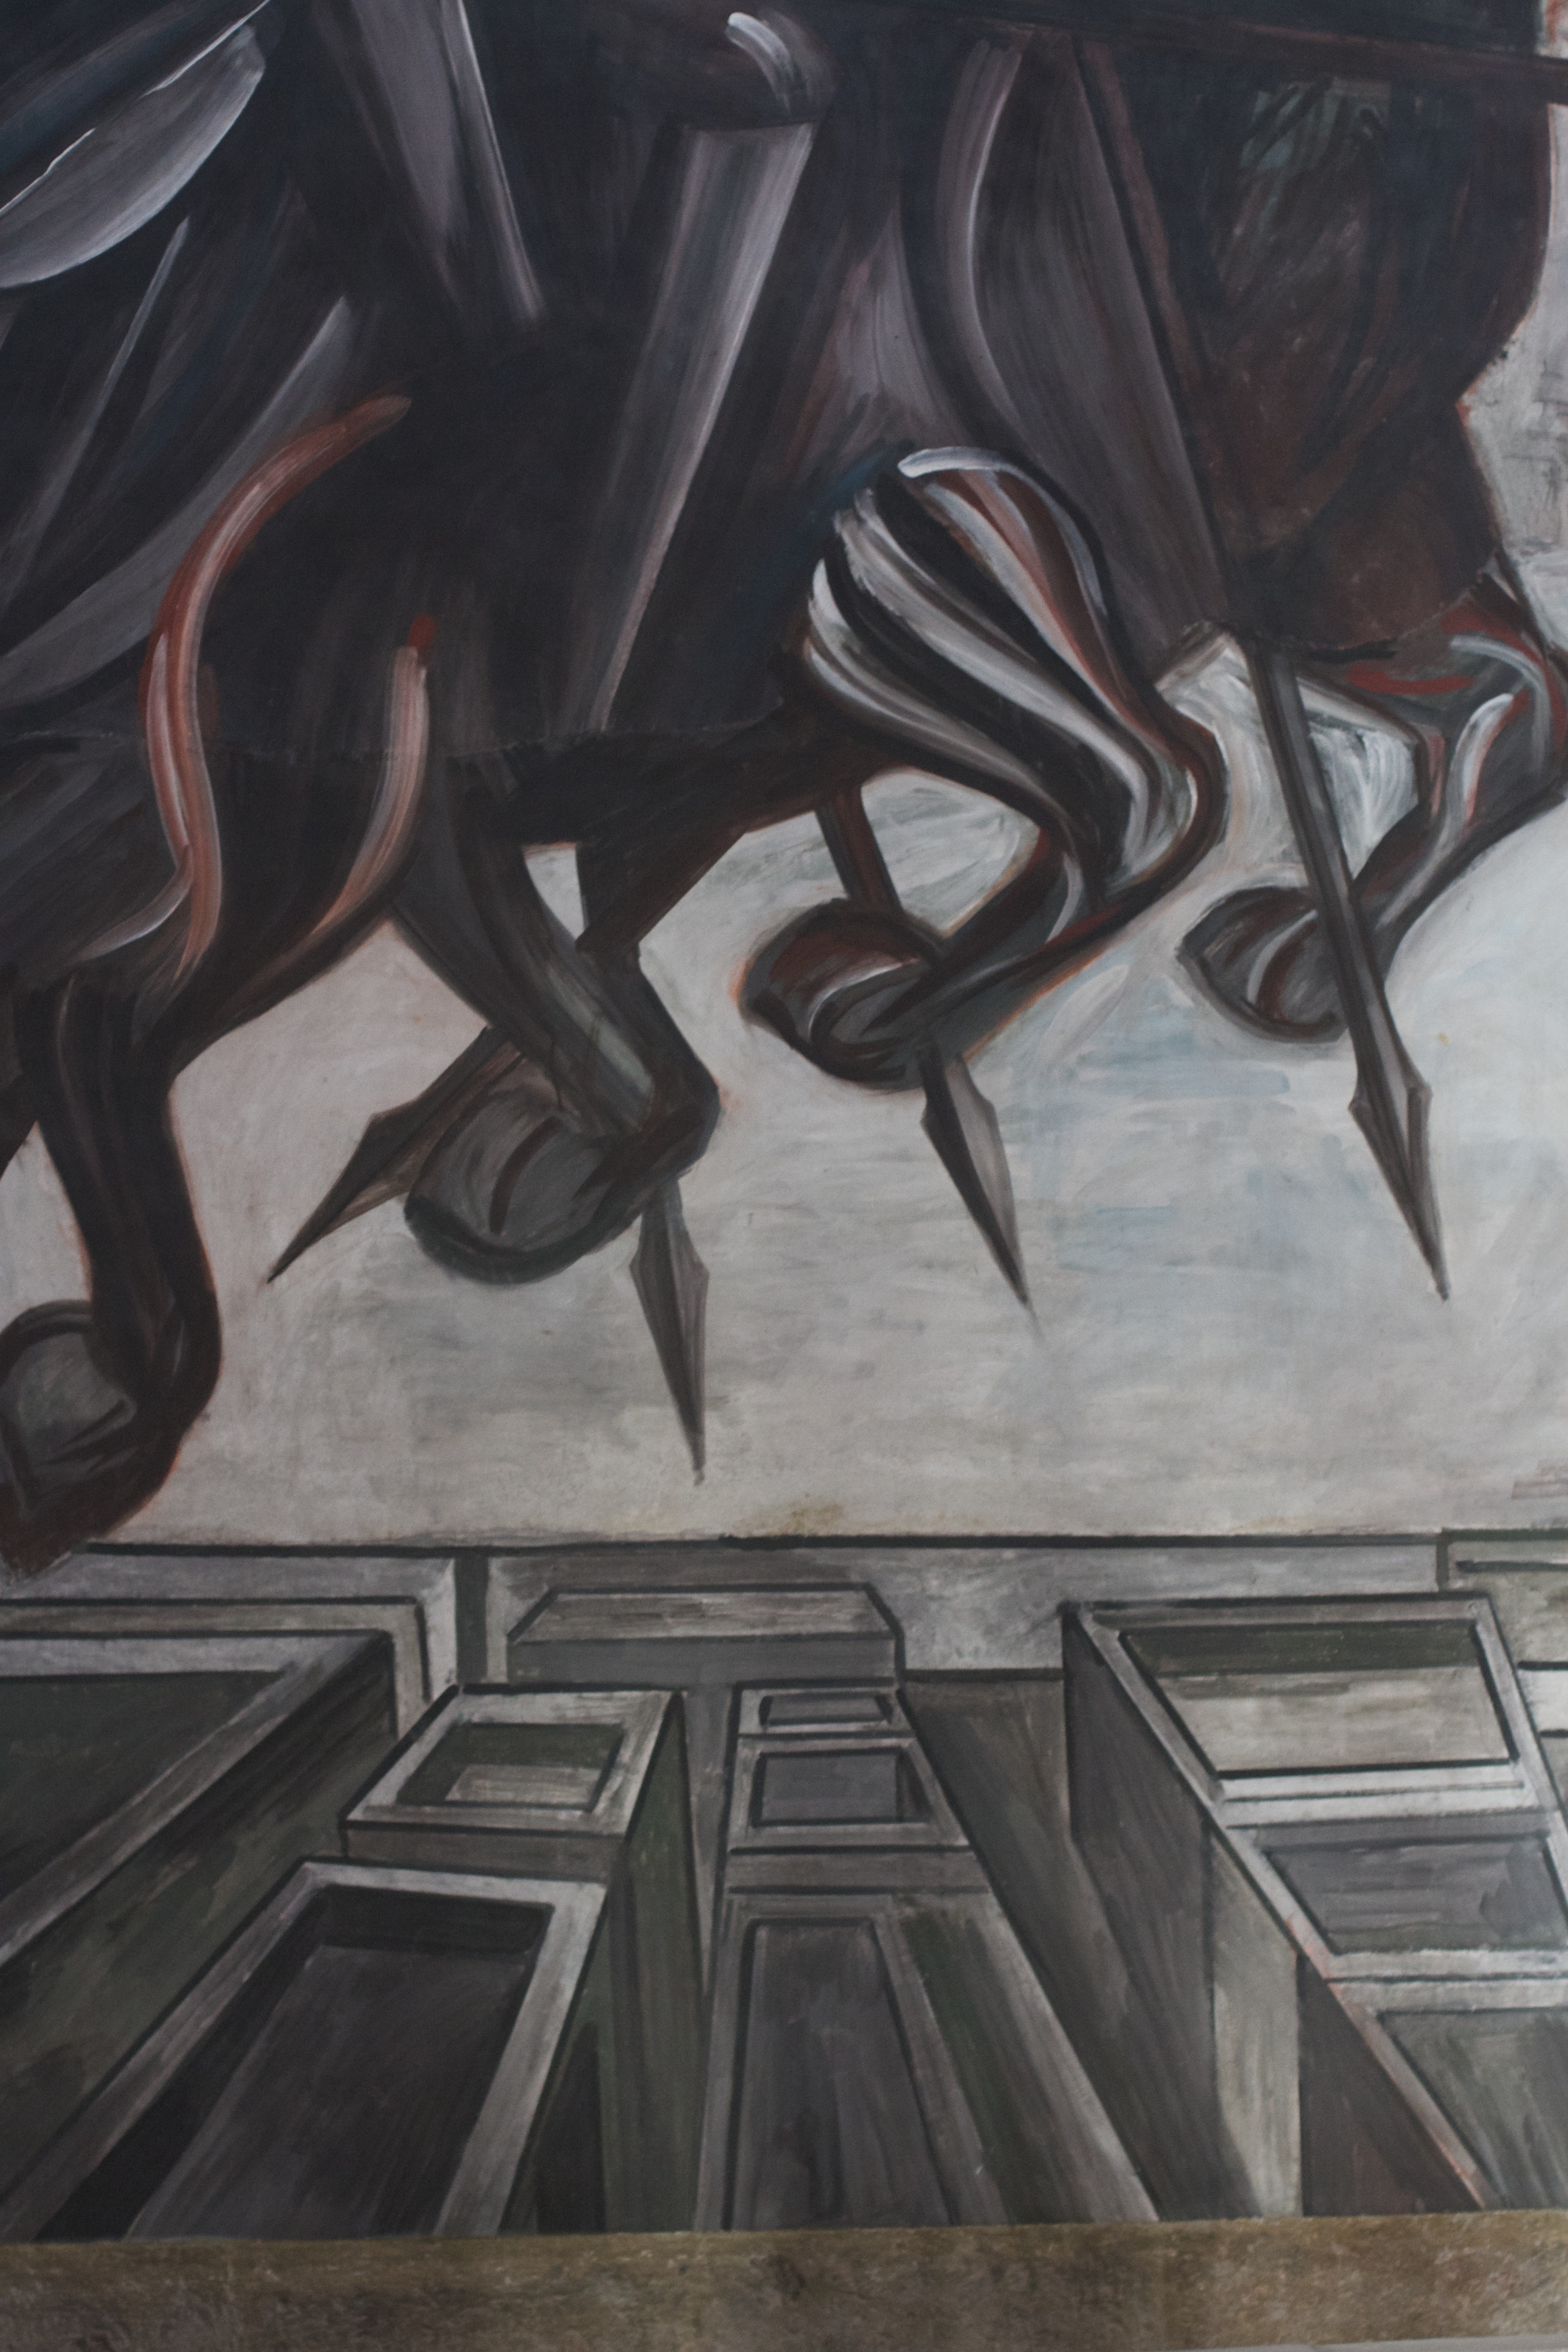
painting, sculpture, art, sketch, drawing, modern art